Battle at the Ržanica Bridge

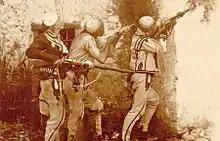
Albanian malissori (highlanders) shooting during the Battle of Ržanica

The Battle at the Ržanica Bridge was a significant battle between Albanian tribesmen and Montenegrin forces during the Battles for Plav and Gusinje. The battle played a crucial role in preventing the annexation of the tribal lands of Gruda and Hoti by Montenegro.